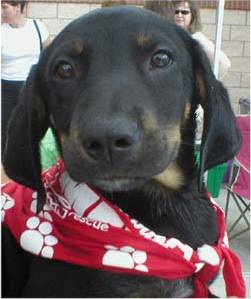
Label: dog